Cacadou Look

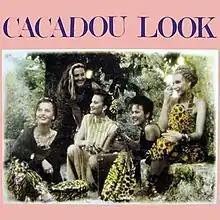
Cacadou Look's debut "Tko mari za čari" (1987) was the first album by an all-female Yugoslav band.

Cacadou Look was formed in Opatija in 1983. They were not the first all-female band in Yugoslavia — at the time, already active were Tožibabe from Ljubljana and Boye from Novi Sad — but they were the first to achieve a degree of mainstream popularity, helped by radio play of their two demo tracks, "Sama" and "Kao pjesma" (both 1987), and by TV appearances such as those on "Stereovizija", a popular 1980s music show broadcast by Radio Television Zagreb.